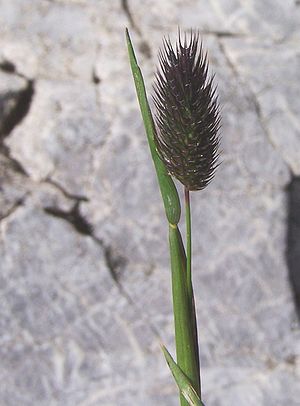
Fjeldrottehale
Fjeld-rottehale er et flerårigt græs med en løst tueformet vækst.